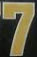
Number: 7